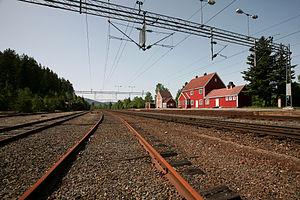
La gare de Hjuksebø est une ancienne gare ferroviaire située dans la commune de Sauherad, comté du Telemark, située à 136,24 km d'Oslo. Elle se trouve entre les gares de Kongsberg et de Nordagutu.